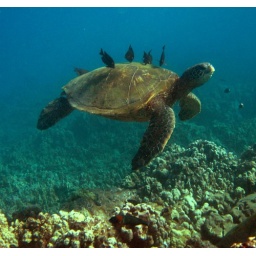
green sea turtle above a "cleaning station"